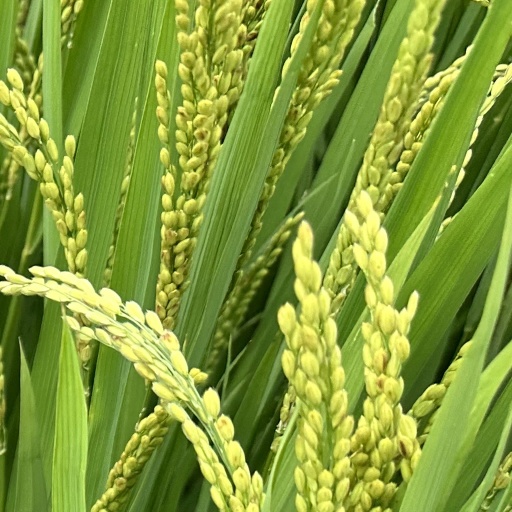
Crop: rice